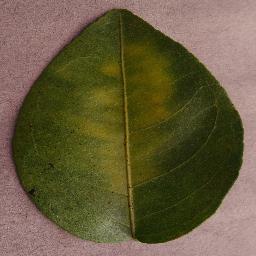
Label: Orange___Haunglongbing_(Citrus_greening)